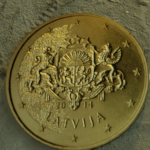
Coin value: 10cents
Country: lv
Edition: standard